Order of Saint John (chartered 1888)

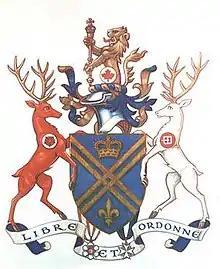
Canadian Governor General Roland Michener's arms, depicting his St John insignia appended right

Charles III is at the apex of the Order of St John as its Sovereign Head, followed by the Grand Prior—since 1975, Prince Richard, Duke of Gloucester. He, along with the four or five other Great Officers—the Lord Prior of St John, who acts as the lieutenant of and deputy to the Grand Prior; the Prelate, who is an Anglican bishop; the Deputy Lord Prior (or more than one depending on the Grand Prior's needs), who acts accordingly as a lieutenant and deputy to the Lord Prior; and the Sub-Prelate, who has interests in the commanderies and associations of the organisation—as well as the Priors and Chancellors of each of the order's eight priories and the Hospitaller make up the Grand Council. On recommendation of that body, the Grand Prior appoints all the Grand Officers, besides himself, and may also appoint members of either Grade I or Grade II as other officers, known as the Principal Officers, such as the Secretary-General and Honorary Officers, such as the Genealogist, (currently Peter O'Donoghue, York Herald) and Director of Ceremonies, who all hold office for a period not exceeding three years; the latter position currently being held by Alan Cook, a former Essex Police chief inspector on behalf of Major James Kelly. The Grand Prior may also appoint a Secretary of the Order, who holds office at the pleasure of the Grand Prior or until resignation. A subset of the Grand Council is the Honours and Awards Committee, which considers all recommendations for appointment or promotion into the grade of Bailiff or Dame Grand Cross, appointment or promotion into any grade of a person not resident within any priory's territory, and advises the Grand Council in respect of the award of its Lifesaving Medal and Service Medal.